Discovery Expedition

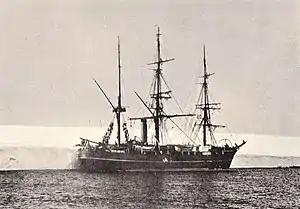
The expedition ship RRS "Discovery" in the Antarctic alongside the Great Ice Barrier, now known as the Ross Ice Shelf

The Discovery Expedition of 1901–1904, known officially as the British National Antarctic Expedition, was the first official British exploration of the Antarctic regions since the voyage of James Clark Ross sixty years earlier (1839–1843). Organized on a large scale under a joint committee of the Royal Society and the Royal Geographical Society (RGS), the new expedition carried out scientific research and geographical exploration in what was then largely an untouched continent. It launched the Antarctic careers of many who would become leading figures in the Heroic Age of Antarctic Exploration, including Robert Falcon Scott who led the expedition, Ernest Shackleton, Edward Wilson, Frank Wild, Tom Crean and William Lashly.